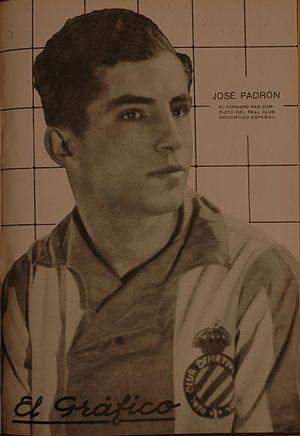
José Padrón Martín, surnommé El Sueco, né le 5 mai 1906 ou 1907 à Las Palmas et mort le 3 décembre 1966 à Paris, est un footballeur international espagnol qui jouait au poste d'ailier gauche.